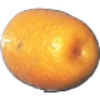
Label: kumquats